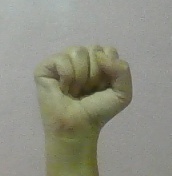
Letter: saad